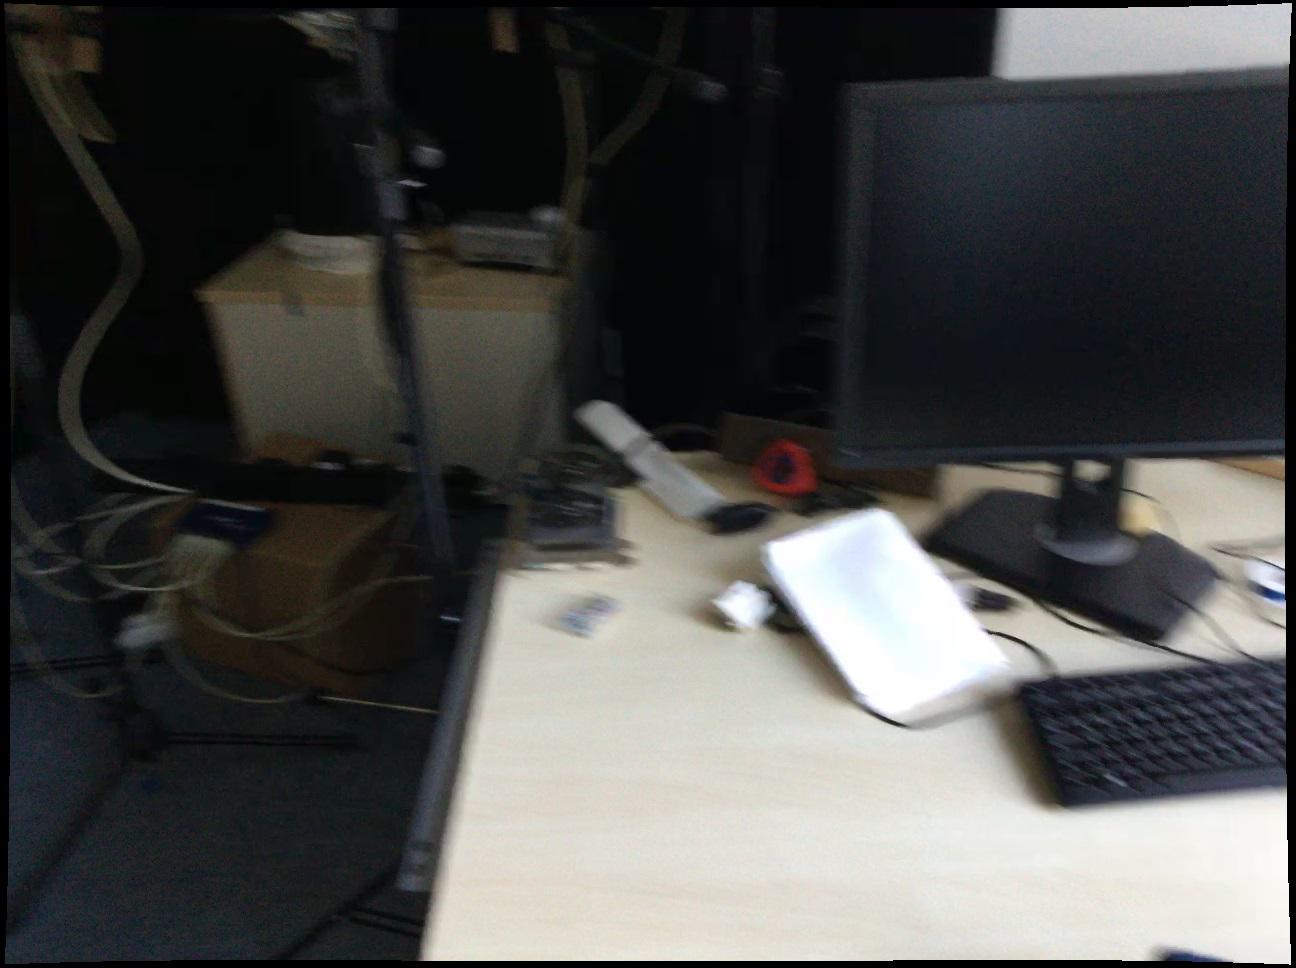
Question: Is the cabinet left of the keyboard from the world's perspective? Final answer should be yes or no.
Answer: Yes